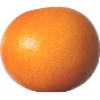
Label: pink_grapefruit